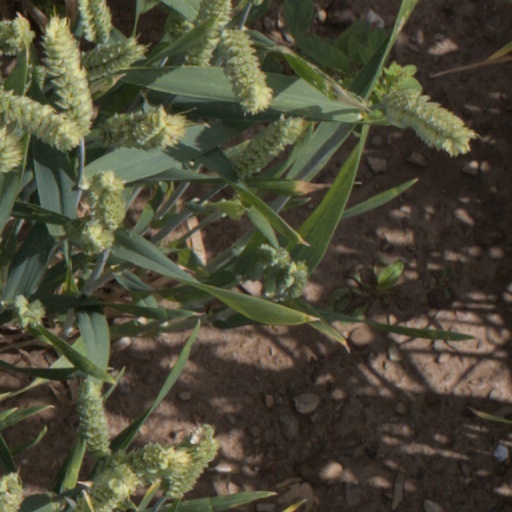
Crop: wheat